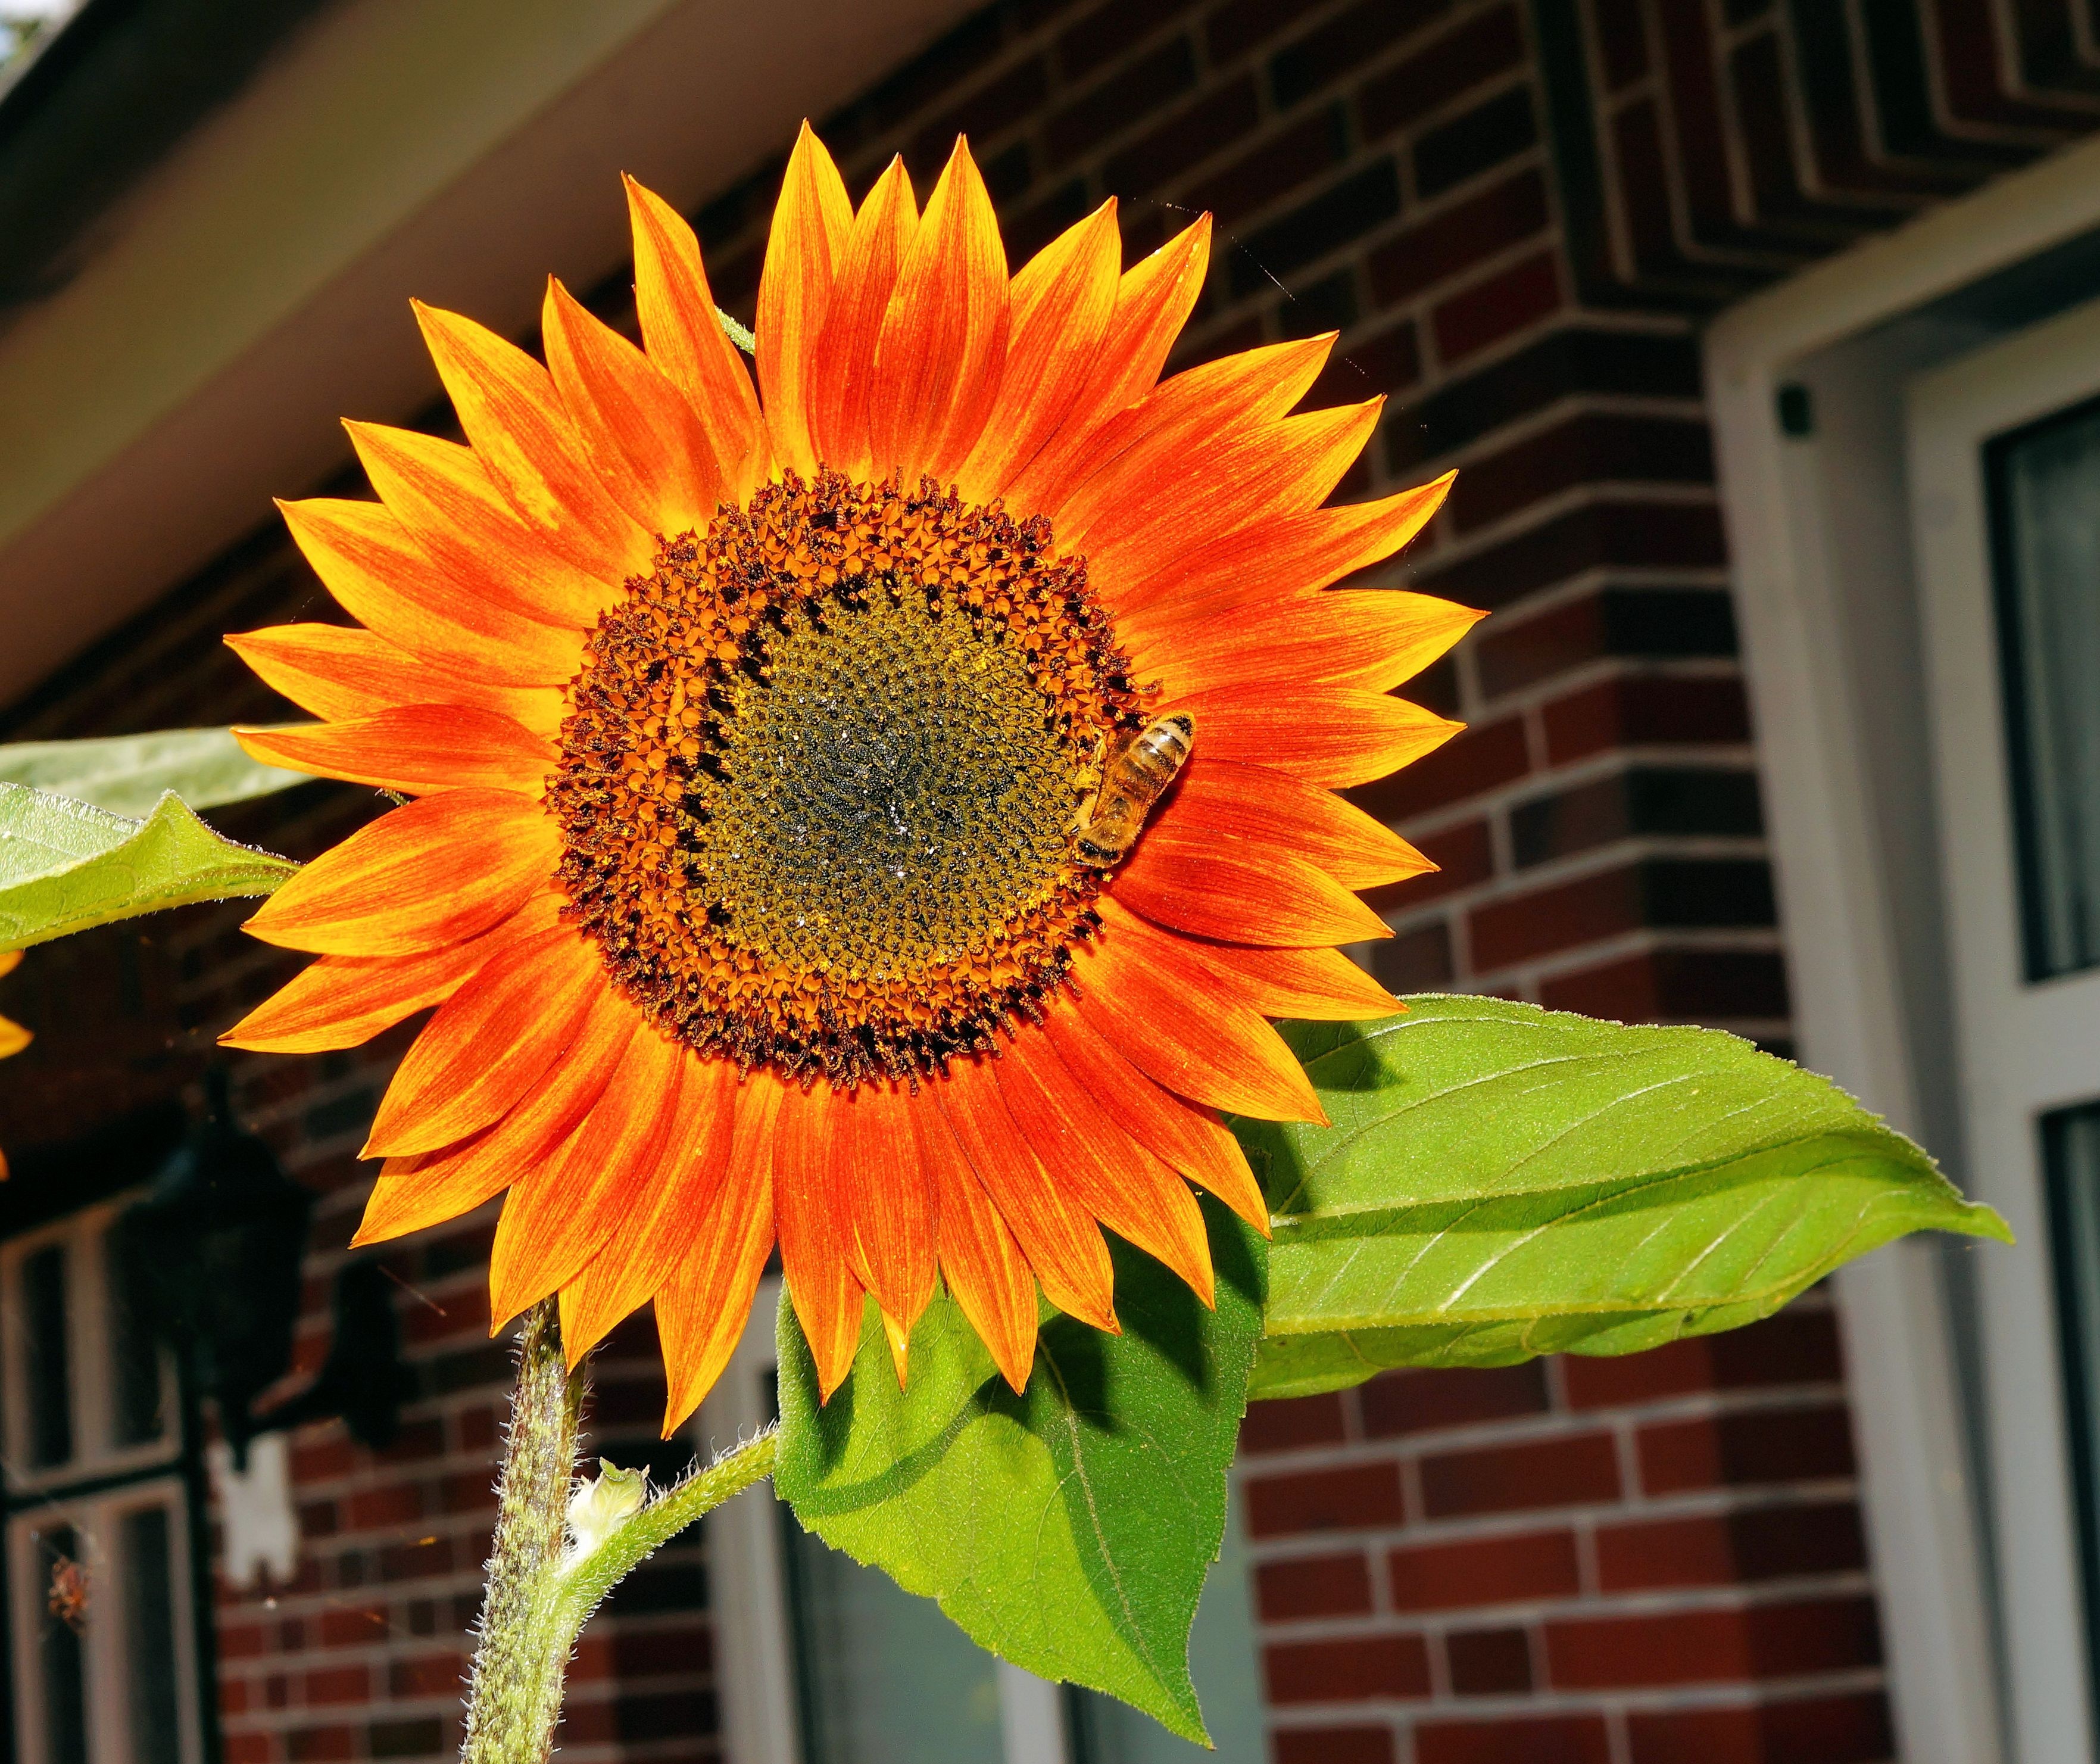
blossom, plant, flower, petal, bloom, summer, colorful, yellow, flora, sunflower, petals, decorative, bright, sun flower, beautiful, gerbera, floristry, flowering plant, daisy family, tongue flower, flower basket, asterales, sunflower seed, plant stem, land plant